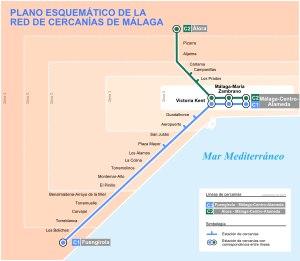
Cercanías Malaga est le système de transport urbain par chemin de fer reliant Malaga aux villes de la province de Malaga. Ce réseau de banlieue comparable à un réseau express régional, est intégré au service espagnol de Cercanías, et est de ce fait exploité par Renfe Operadora, sur les infrastructures d'ADIF.